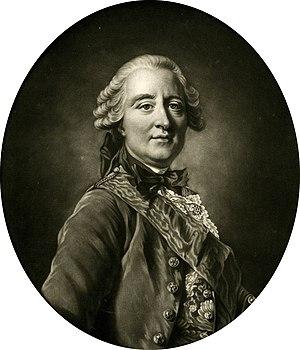
Claude-Louis-François de Régnier, comte de Guerchy, marquis de Nangis, baron de la Guierche, né en 1715 et décédé en 1767 est un militaire et diplomate français.